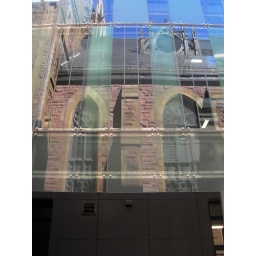
St-James church in Montreal on the glass wall of the opposite building.